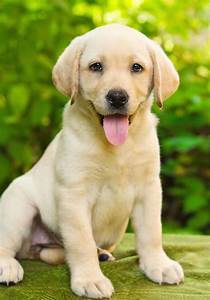
Label: dog